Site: brandenburg
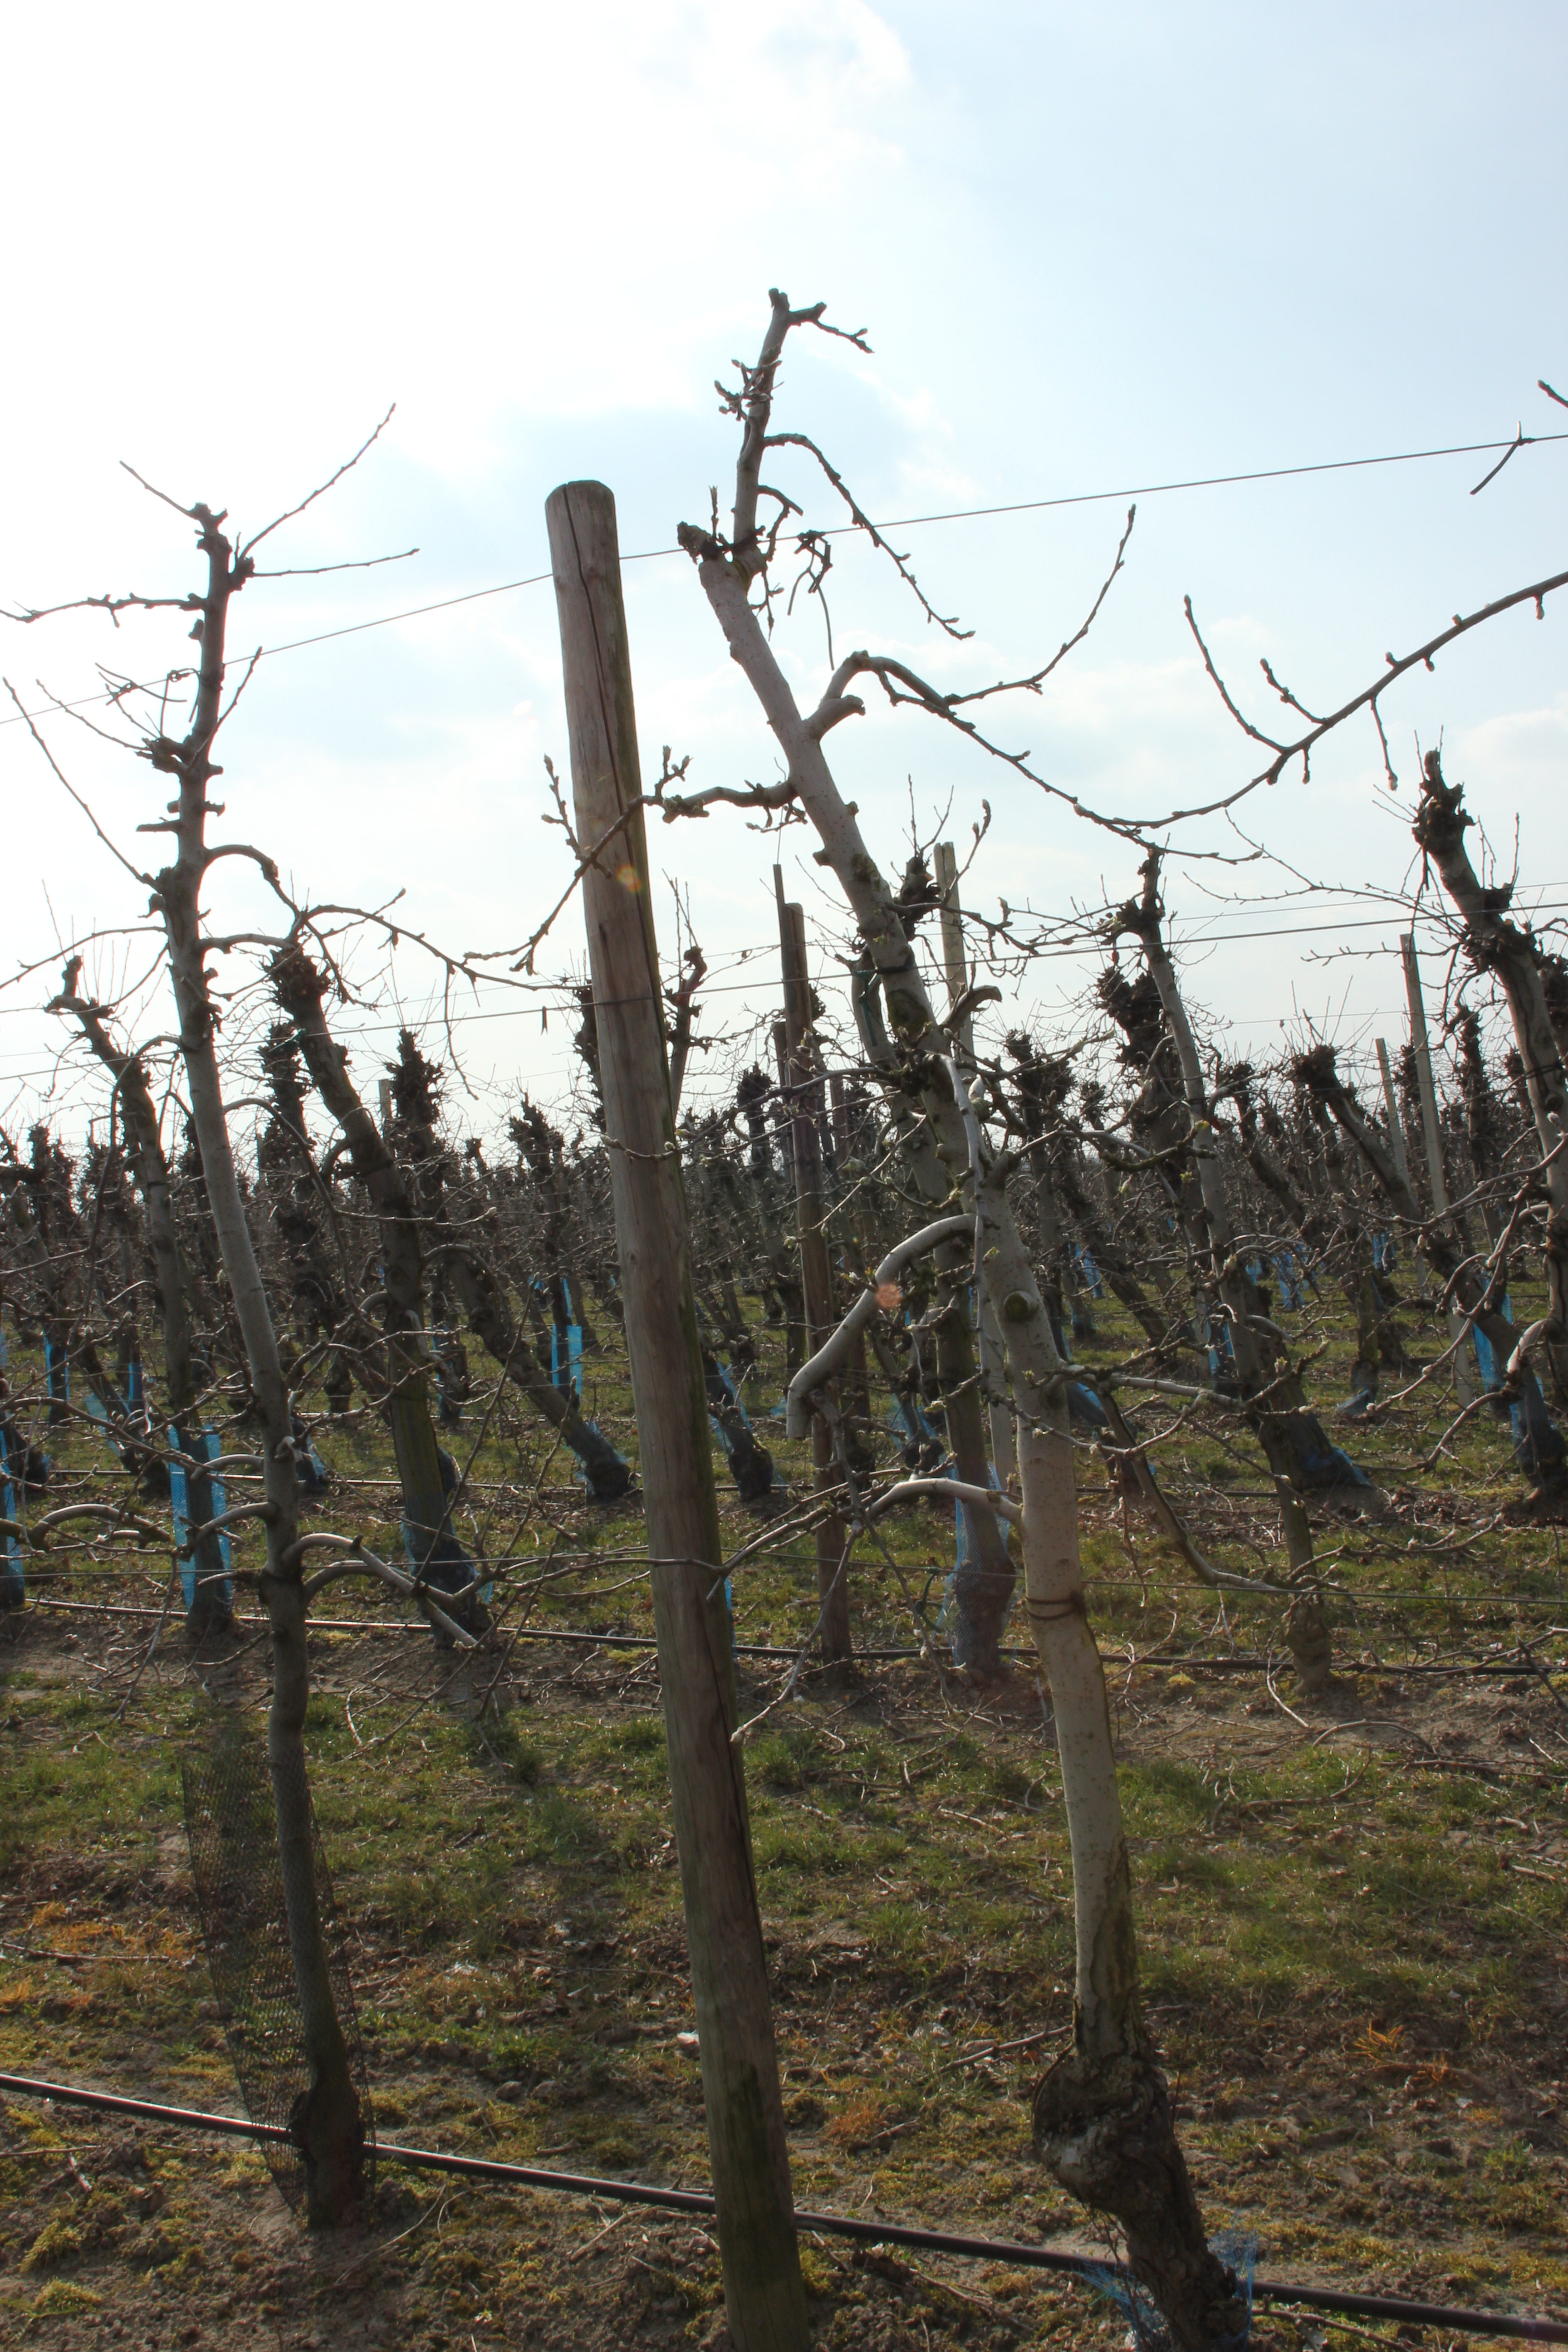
Growth stage (BBCH 03): Bud development